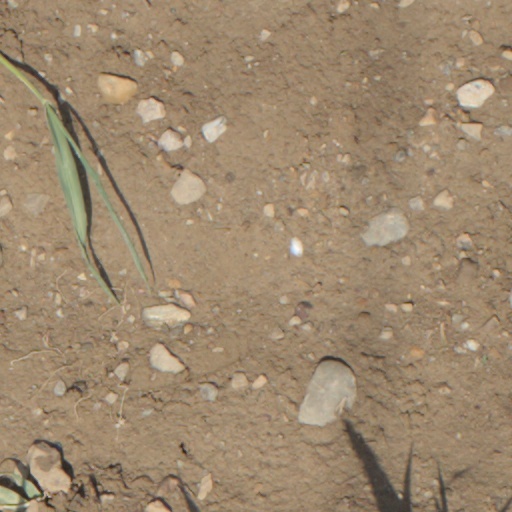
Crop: wheat